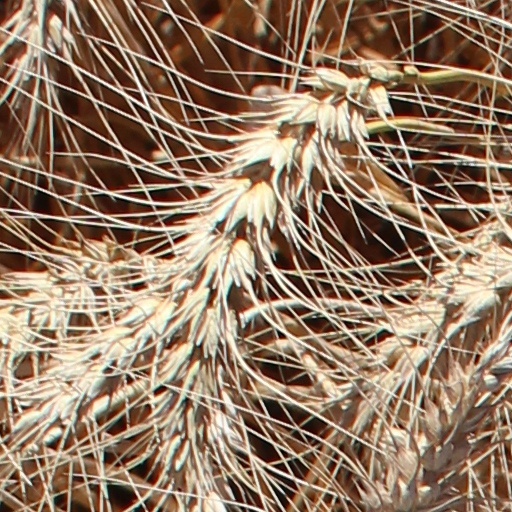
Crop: wheat